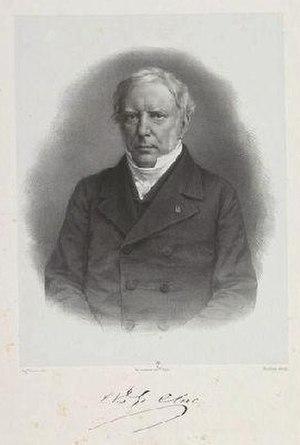
Joseph-Victor Leclerc est un érudit français, né à Paris le 2 décembre 1789, où il est décédé le 12 novembre 1865.